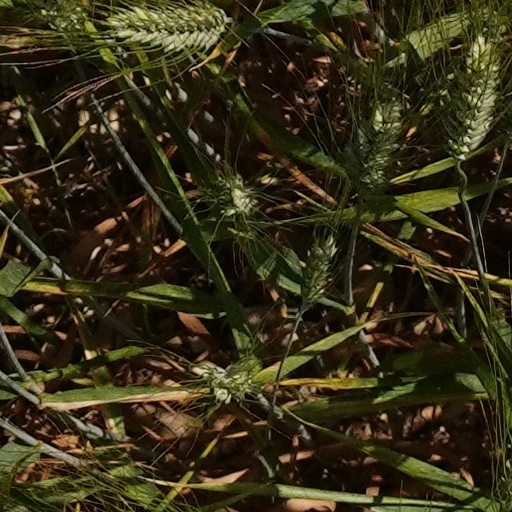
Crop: wheat